Fred Folsom

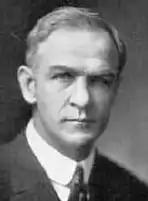

Fred Gorham Folsom (November 9, 1873 – November 11, 1944) was an American football player, coach of football and baseball, lawyer, and law professor. He served as the head football coach at the University of Colorado Boulder (1895–1899, 1901–1902, 1908–1915) and at Dartmouth College from (1903–1906), compiling a career college football record of 106–28–6. Folsom played football at Dartmouth from 1892 to 1894. He was also the head baseball coach at Colorado in 1898 and 1899, tallying a mark of 6–6. Folsom practiced law in Denver and Boulder and taught at the University of Colorado Law School from 1905 to 1943. The football stadium at the University of Colorado, originally named Colorado Stadium, was renamed as Folsom Field in his honor in 1944.